Pyramid of Menkaure

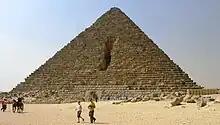
Damage to the pyramid, by Sultan Al-Aziz Uthman, pictured in 2008

A wooden anthropoid coffin inscribed with Menkaure's name and containing the remains of a mummy were found in the upper burial chamber and later transferred safely to the British Museum. The coffin was radiocarbon-dated to 1212–846 BC, from the late New Kingdom to the Third Intermediate Period. The male body and its shroud were carbon dated to the early Islamic Period.